List of tallest buildings in Edmonton

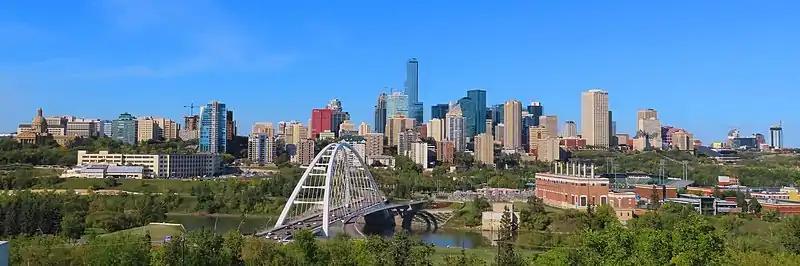

A major addition to Edmonton's skyline came in 1966, with the construction of the CN Tower, now often called Edmonton's first skyscraper. The Canadian National Railway Company had sought to build a new station, and revealed their plans for a new civic centre project in 1962. Built in the international style, it was the first building to exceed a height of 300 feet, as well as 100 metres (328 ft). Built to overlook the old Canadian National rail yard, the basement of the tower formerly housed Edmonton's main passenger railway station until 1998. Almost twice the height of the Alberta Legislature Building, it was also the tallest building west of Toronto upon completion. The first residential high-rises in Downtown also appeared in the 1960s, with the twenty-storey The Churchill and the 27-floor Mainstreet Tower both built in 1967.